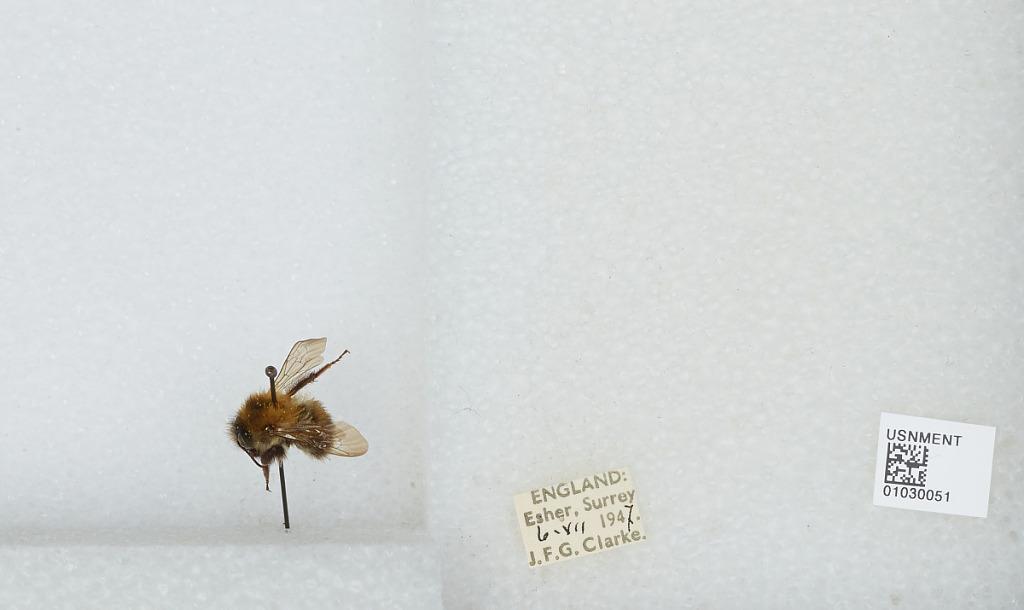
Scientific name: Bombus (Thoracobombus) pascuorum (Scopoli)
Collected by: J. Clarke
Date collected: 1947-7-6
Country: United Kingdom
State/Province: England
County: Surrey
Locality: Esher
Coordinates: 51.3691, -0.365